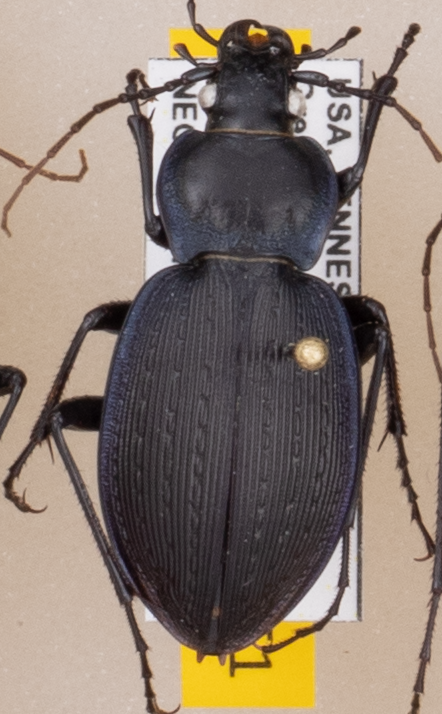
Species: Carabus goryi
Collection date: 2021-06-08
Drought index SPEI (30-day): -0.42
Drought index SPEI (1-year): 0.63
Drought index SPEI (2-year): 2.09